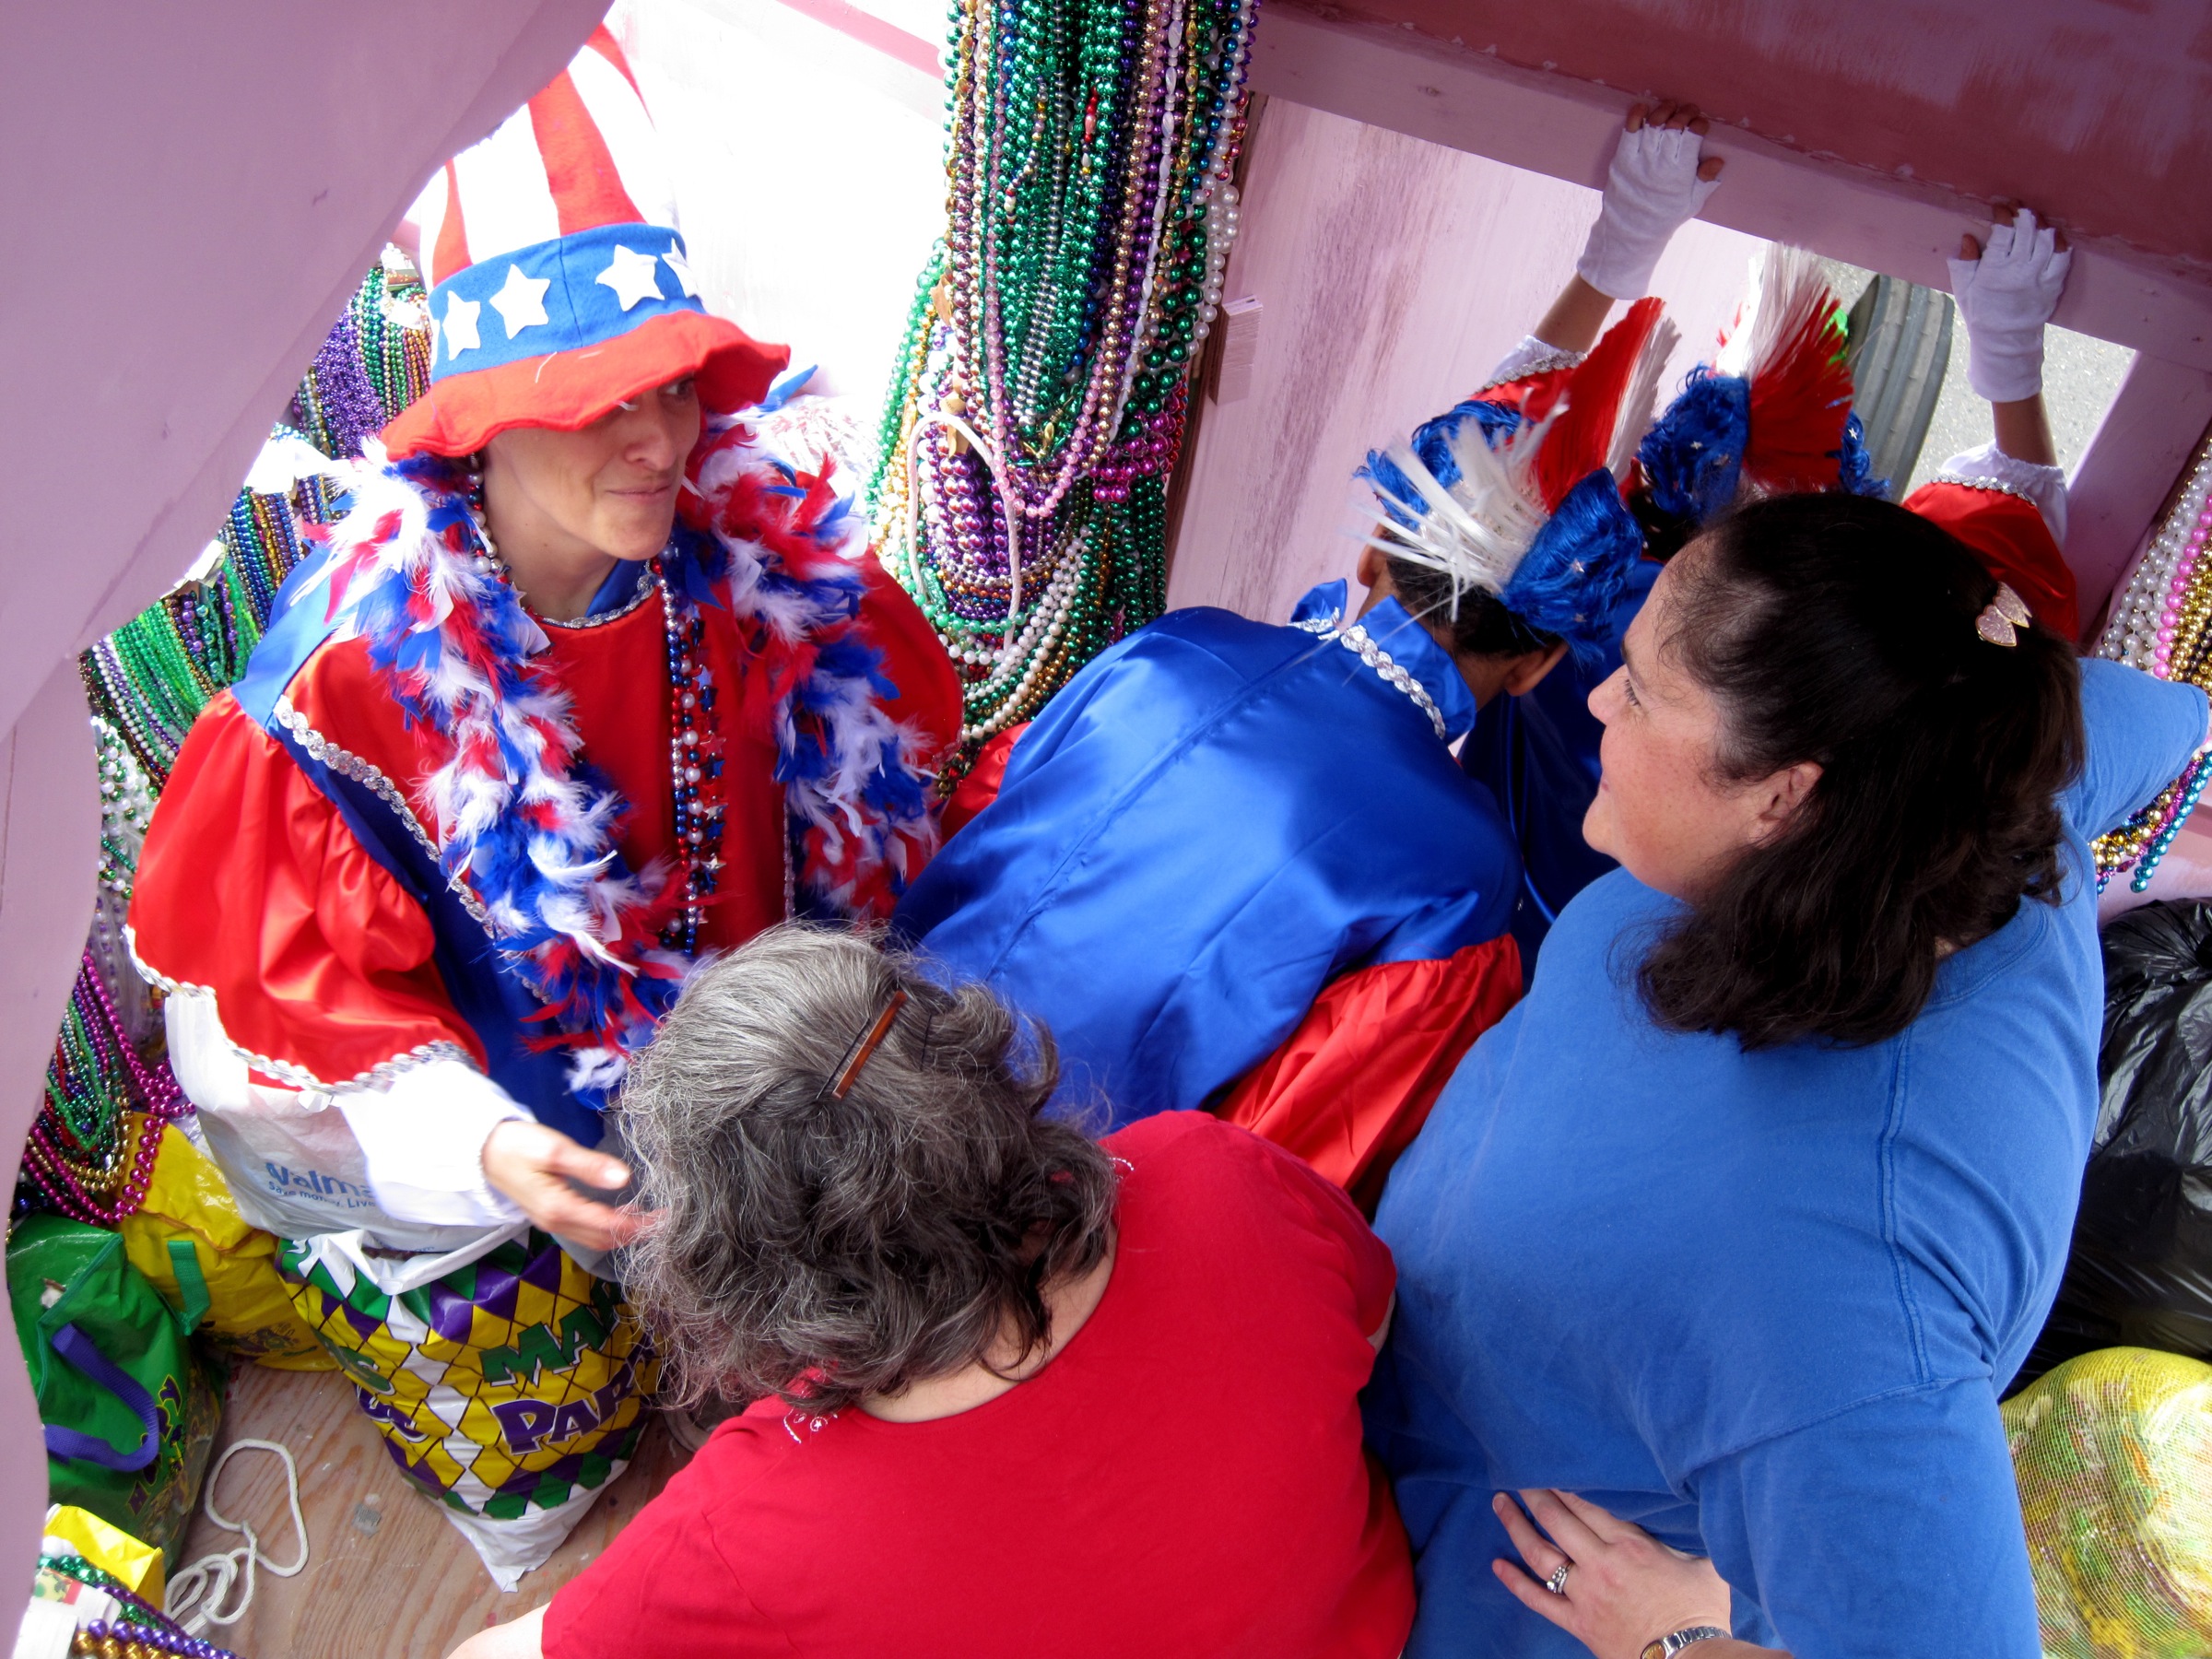
people, youth, carnival, child, festival, neworleans, mardigras, kreweofkingarthur